Christianity and science

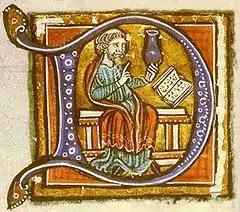
luminure from the Hunayn ibn-Ishaq al-'Ibadi manuscript of the Isagoge. Hunayn ibn-Ishaq a famous and influential Christian scholar, physician, and scientist of ethnic Arab descent.

Christian scientists and scholars (particularly Nestorian and Jacobite Christians) contributed to the Arab Islamic Civilization during the Ummayad and the Abbasid periods by translating works of Greek philosophers to Syriac and afterwards to Arabic. Over a century and a half, primarily Middle Eastern Oriental Syriac Christian scholars in House of Wisdom translated all scientific and philosophic Greek texts into Arabic language in the House of Wisdom. They also excelled in philosophy, science (Masawaiyh, Eutychius of Alexandria, and Jabril ibn Bukhtishu) and theology (such as Tatian, Bardaisan, Babai the Great, Nestorius, and Thomas of Marga) and the personal physicians of the Abbasid Caliphs were often Christians, such as the long-serving Bukhtishu dynasty. Many scholars of the House of Wisdom were of Assyrian Christian background.